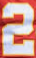
Number: 2